Alya (singer)

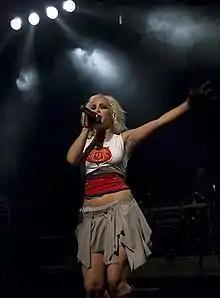

Alya (born Alja Omladič, May 28, 1983, Mozirje, SFR Yugoslavia) is a Slovenian pop singer.